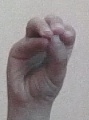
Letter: ha